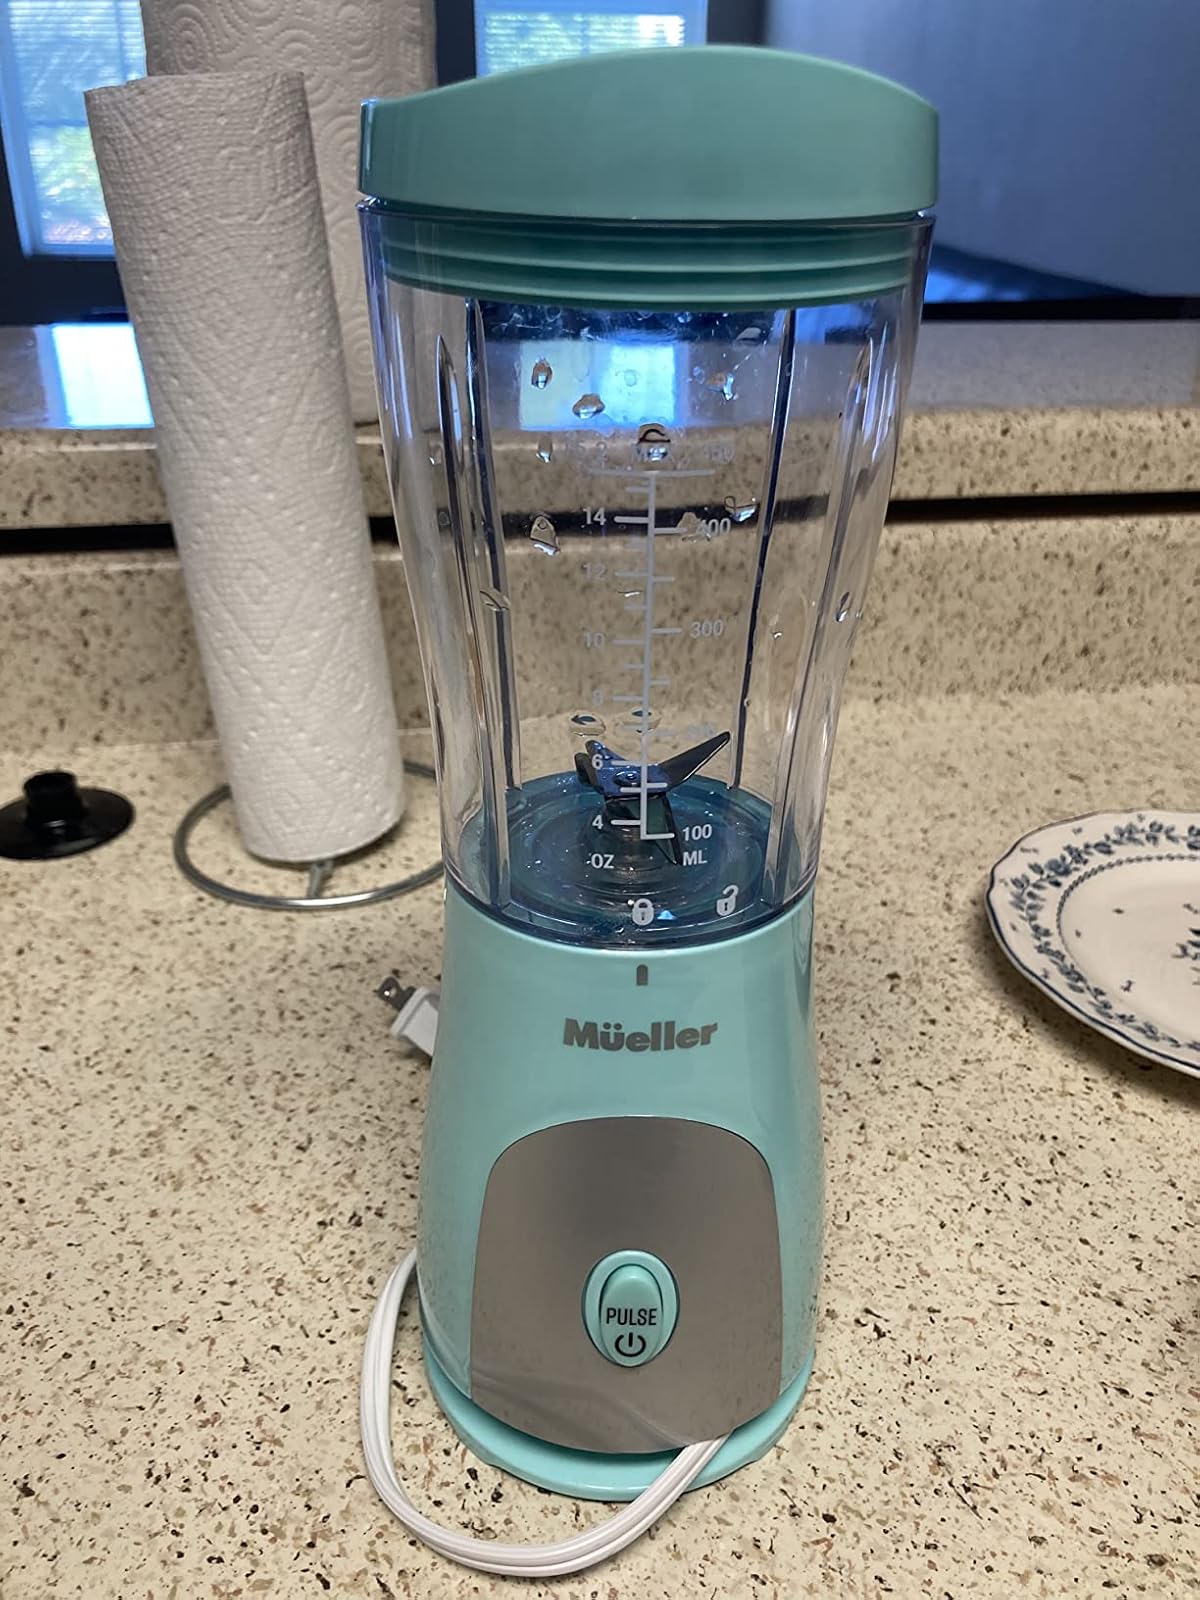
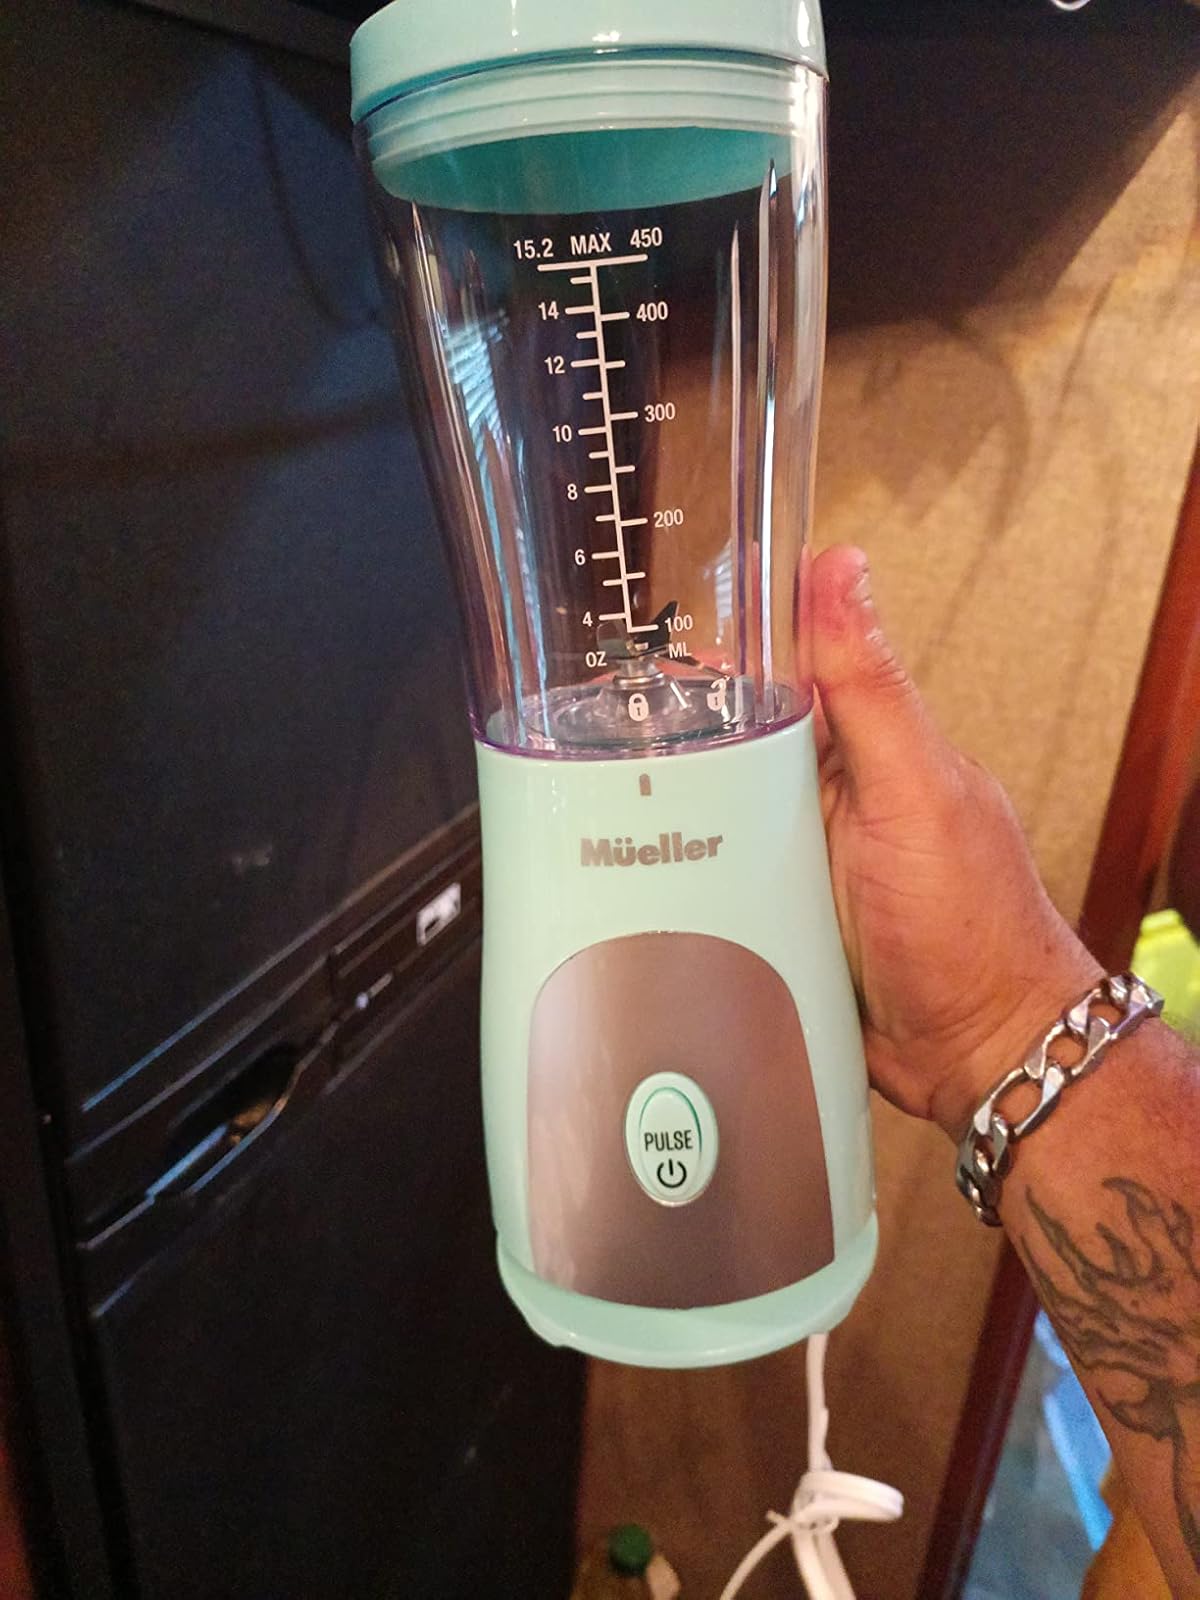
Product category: items_blender
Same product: yes